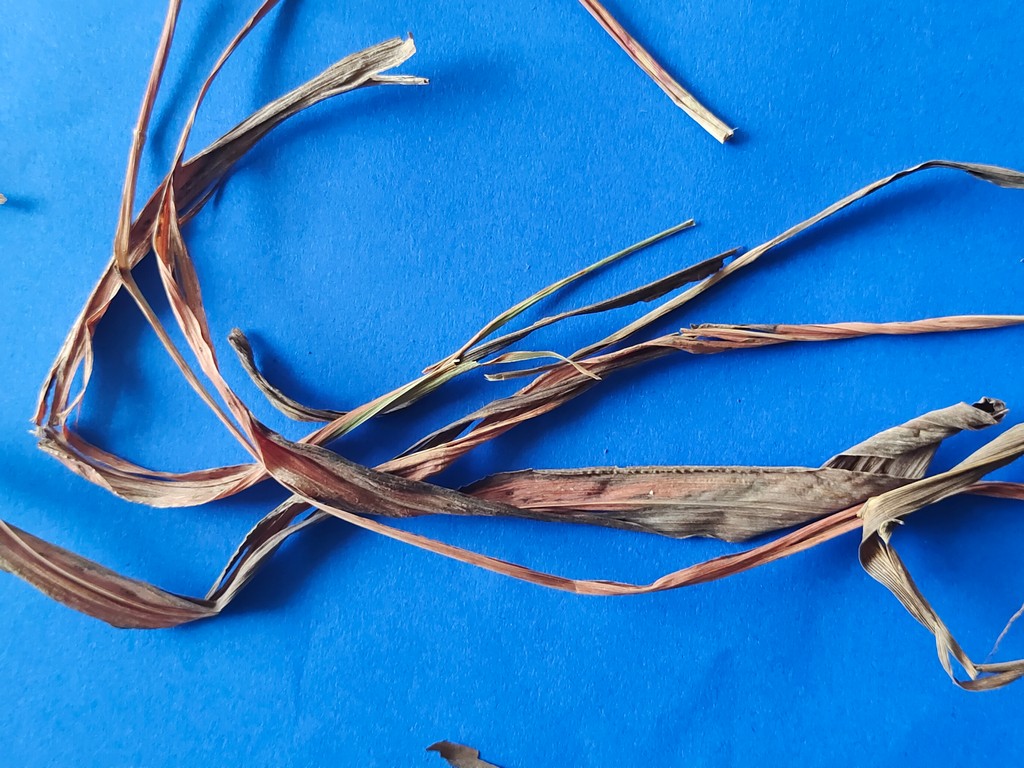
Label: Dried